Linda-Philomène Tsoungui

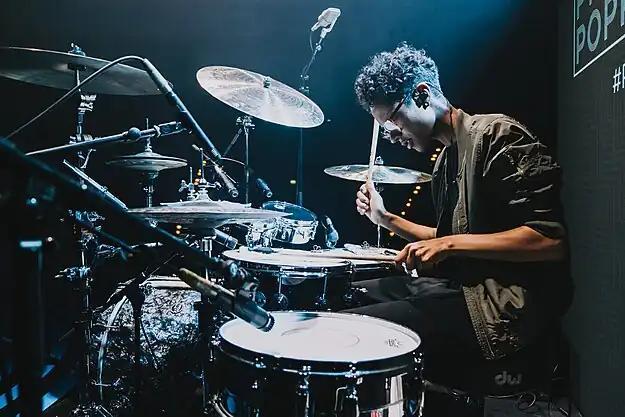
Tsoungui in 2019

Linda-Philomène (Philo) Tsoungui (born 1992 in Plauen) is a Cameroonian-German drummer, percussionist, and music producer. She is known as the drummer for The Mars Volta, as well as several German acts, including singer Mine, rapper Fatoni, and rapper Chefket.